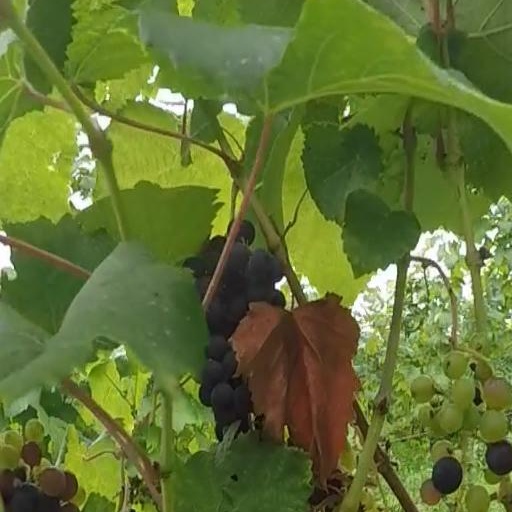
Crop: grape